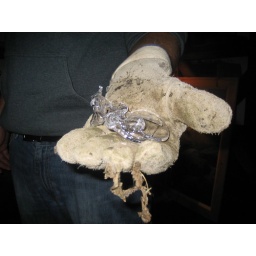
paper weight out of a wine glass in the fire